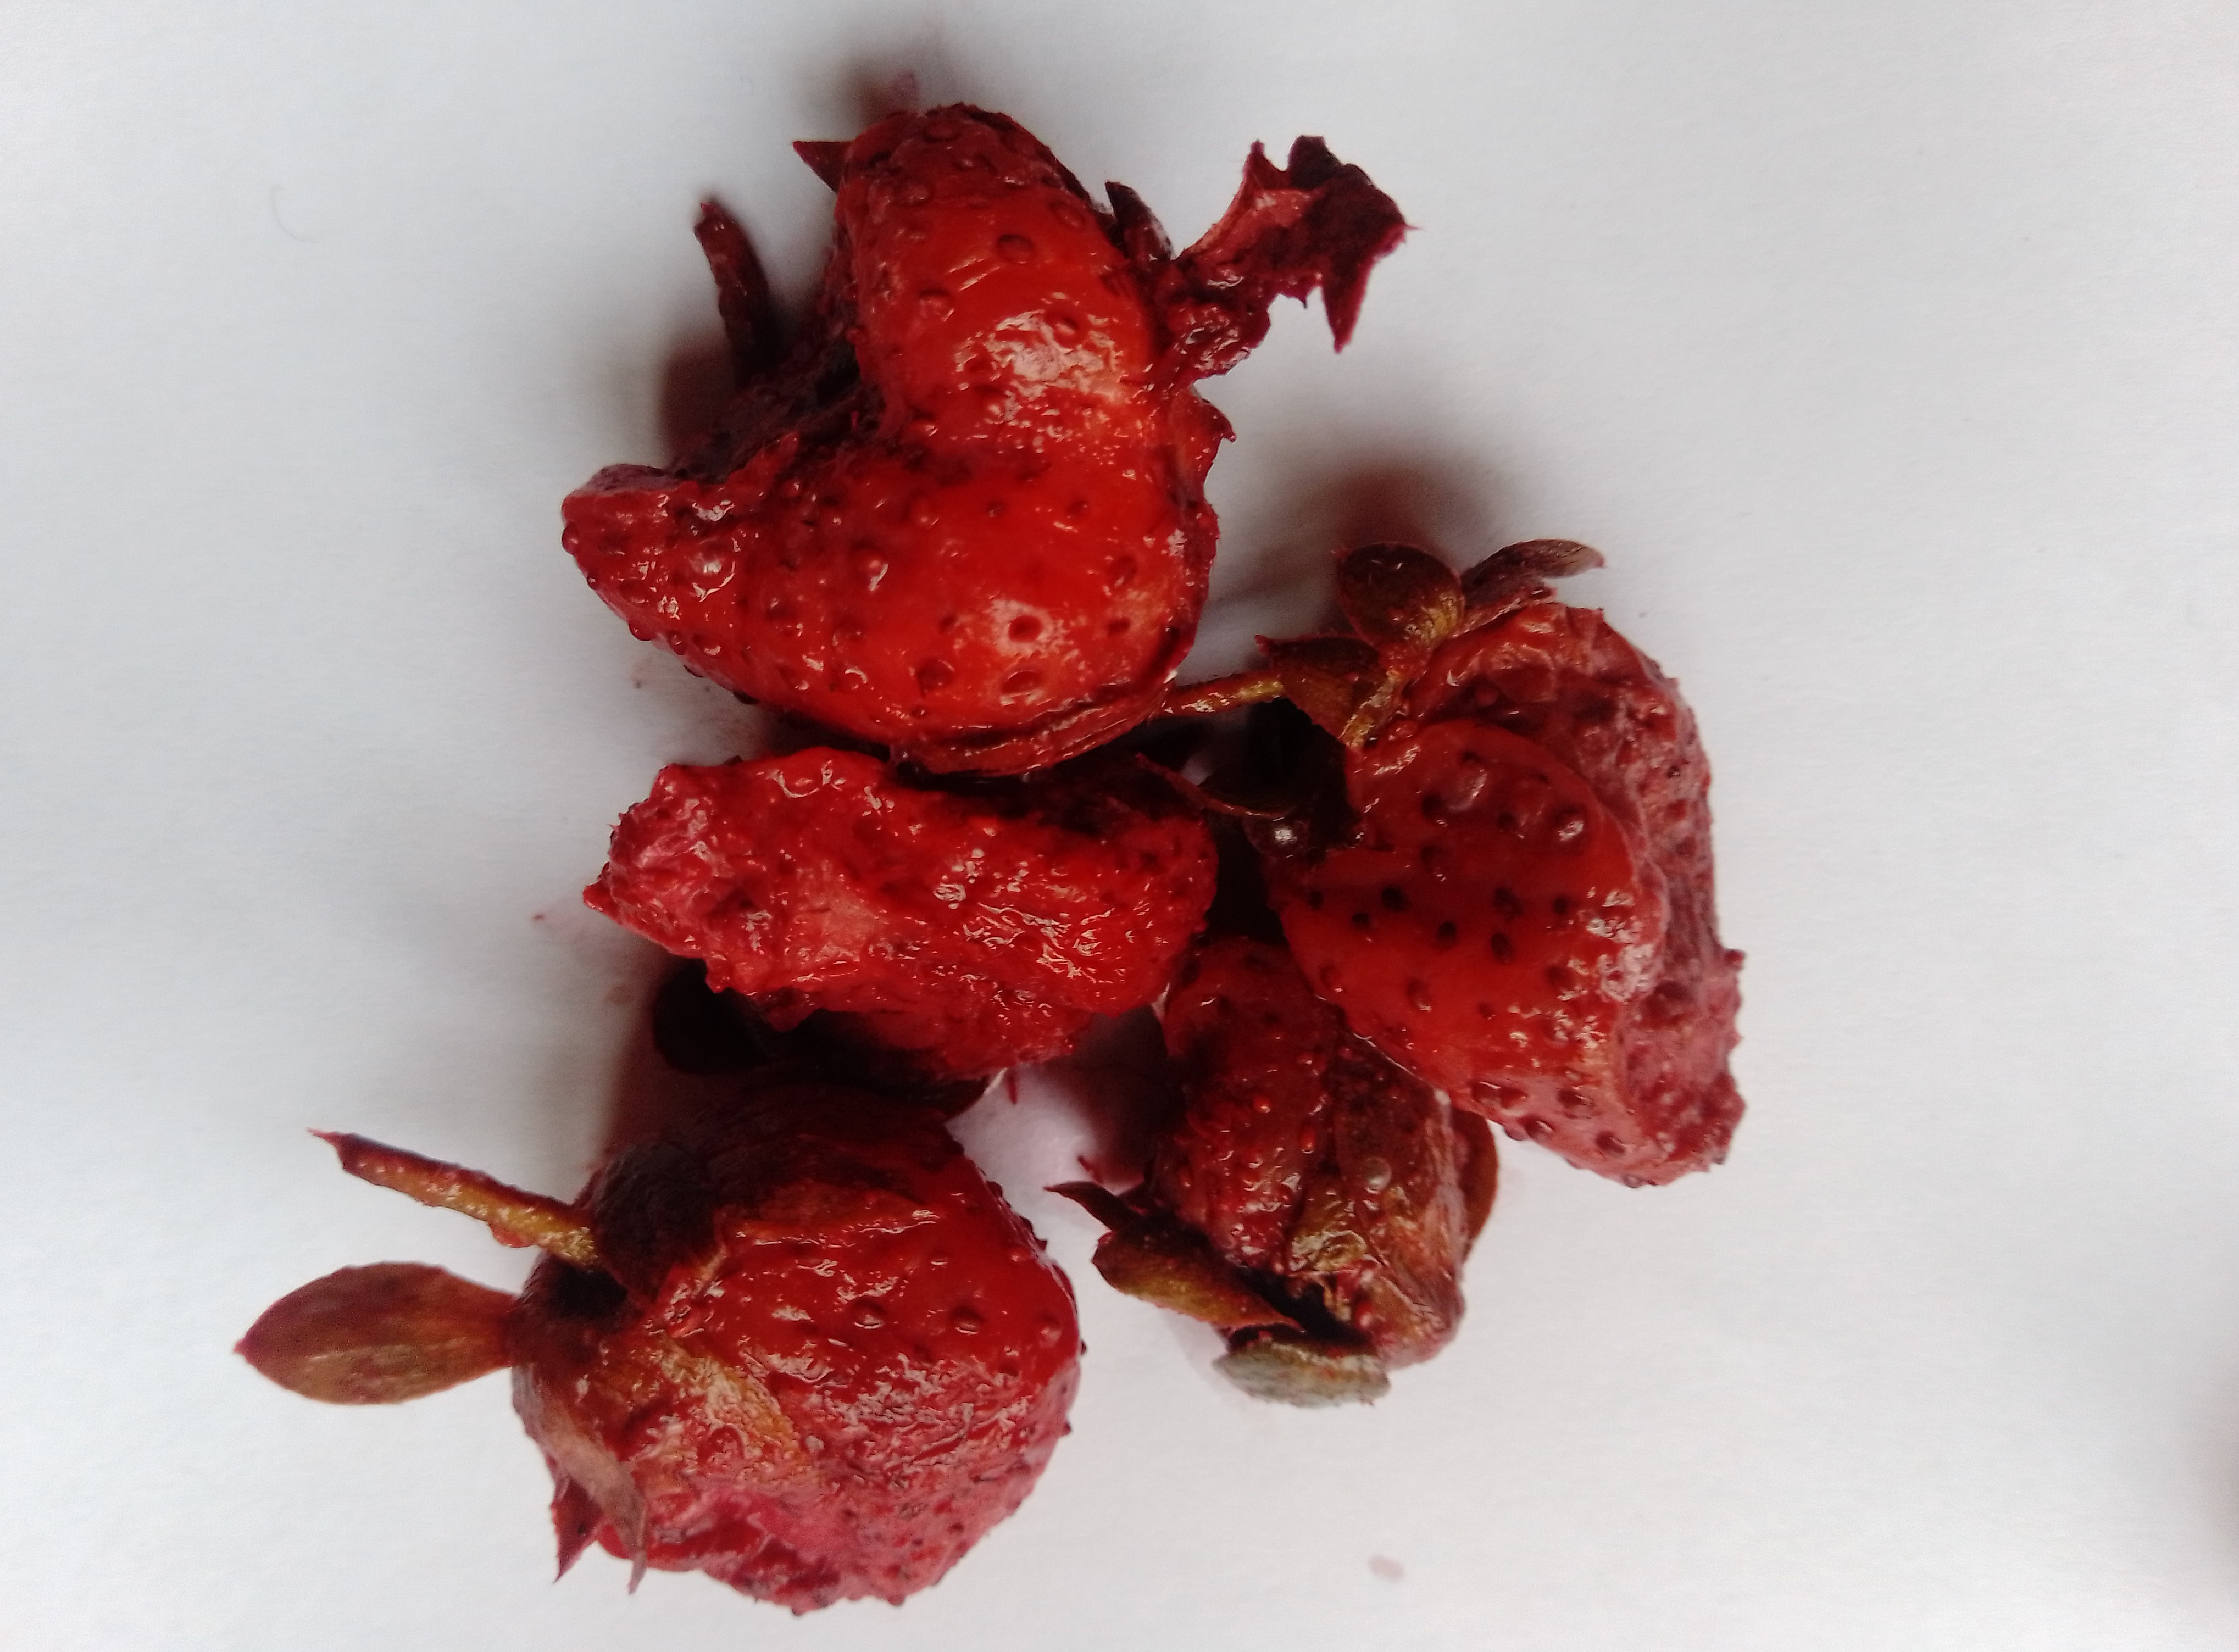
Fruit: strawberry
Condition: rotten